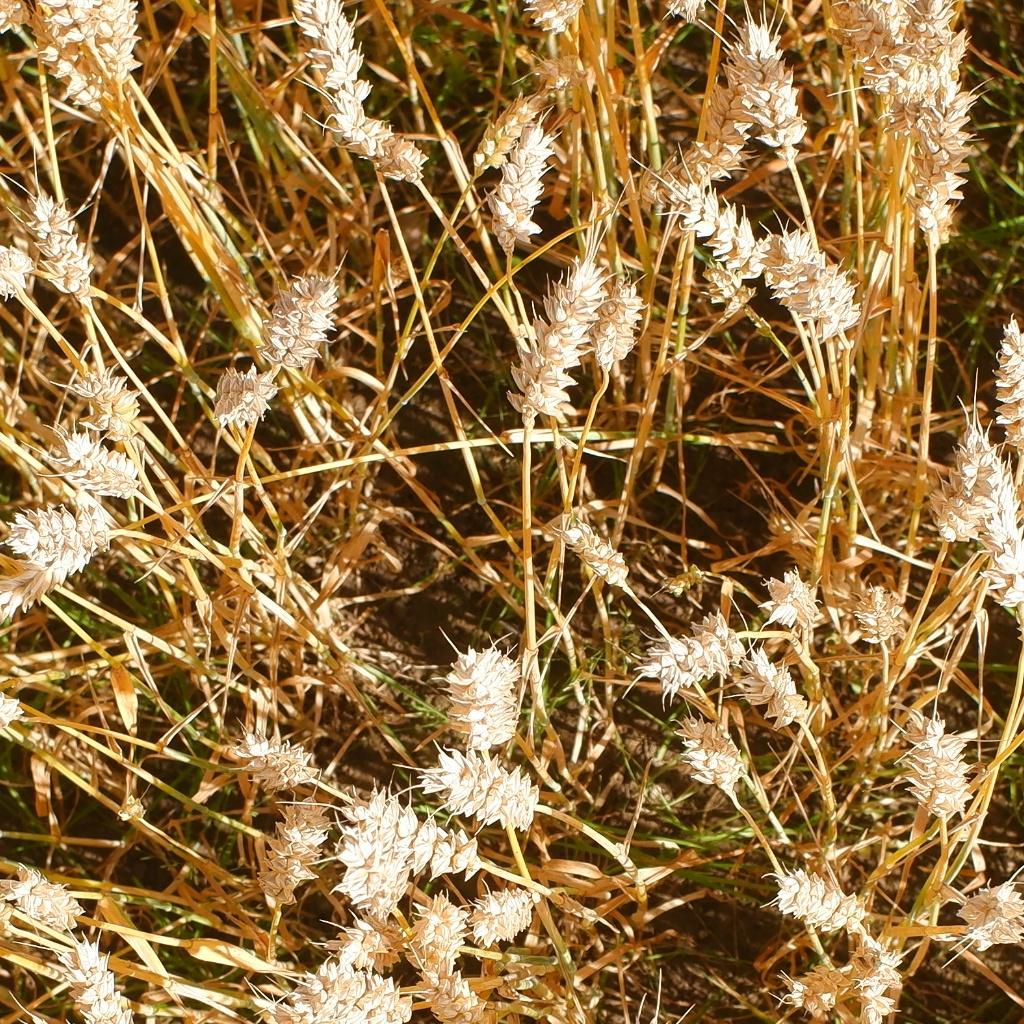
Country: Norway
Location: NMBU
Wheat development stage: Filling